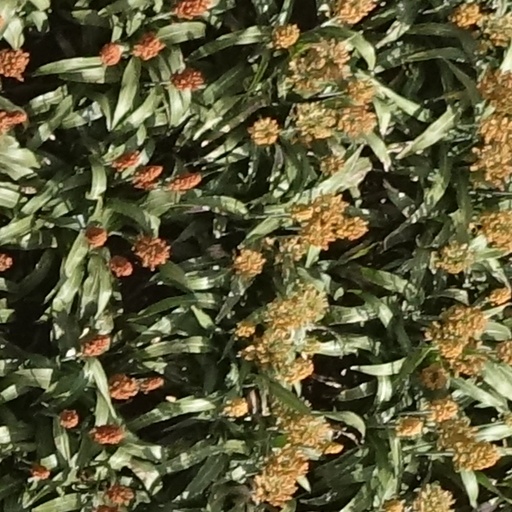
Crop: sorghum